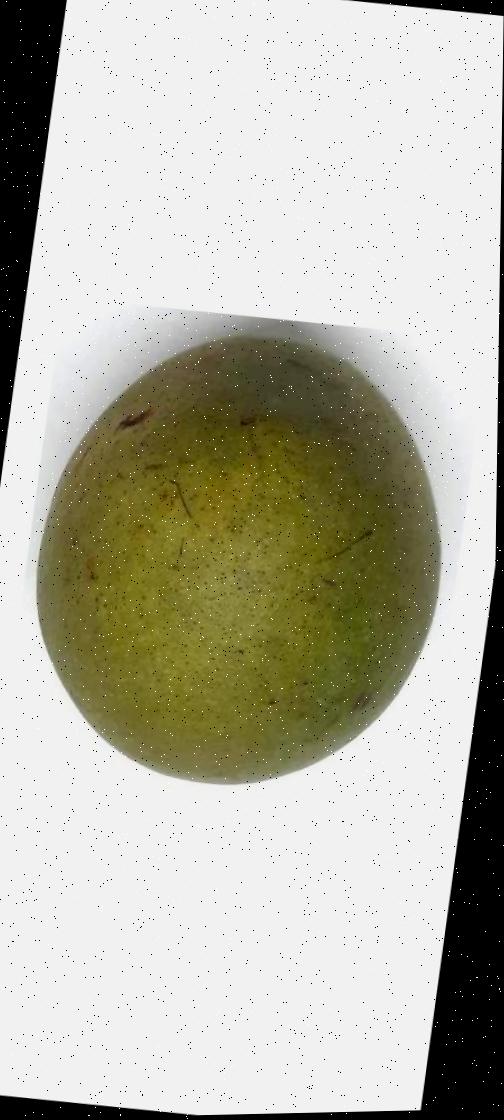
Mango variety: Himsagor